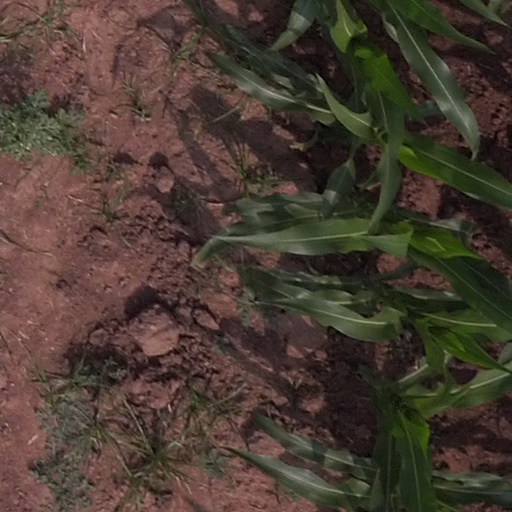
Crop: maize; corn